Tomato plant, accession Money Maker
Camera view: bottom (45 deg); turntable rotation: 90 degrees
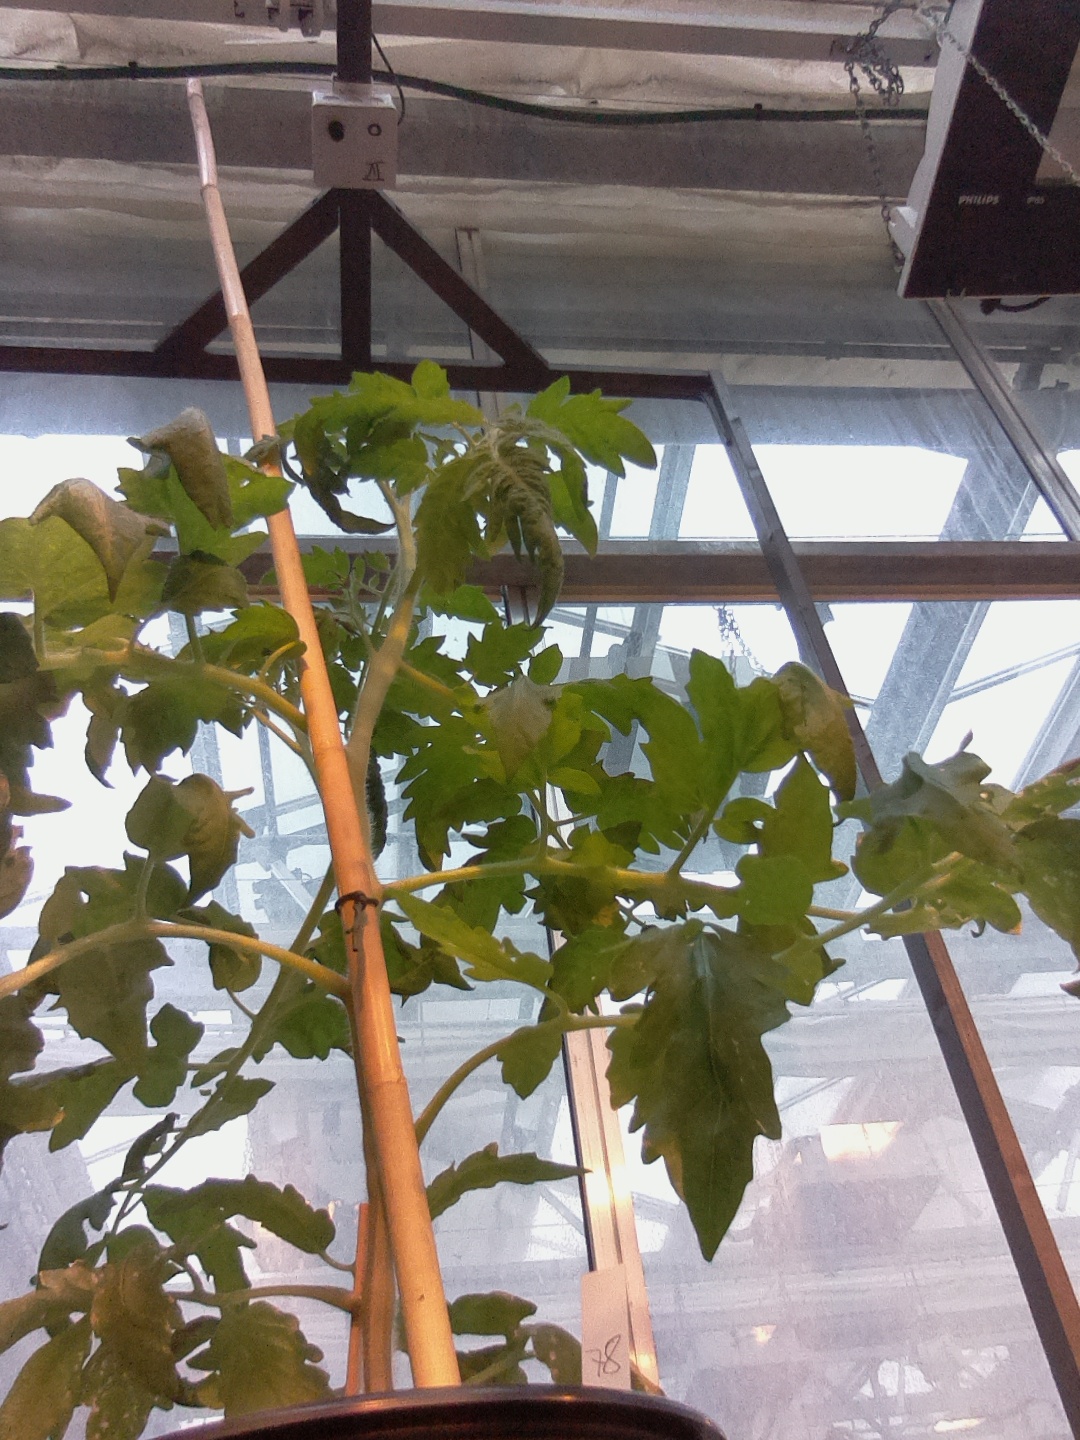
BBCH growth stage 60: First flowers open